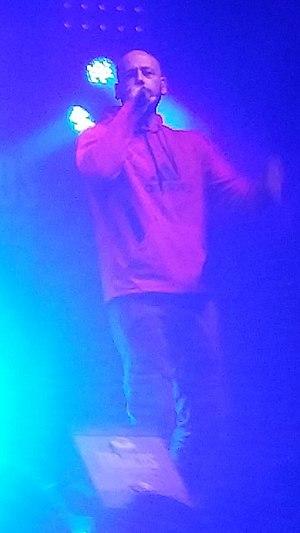
Ma photo de Sinik à Montréal , Québec, Canada aux Francos de Montréal 2019 .
Sinik, de son vrai nom Thomas Gérard Idir, né le 26 juin 1980 à Paris, est un rappeur français d'origine franco-algérienne. En 1996, Sinik forme le groupe L'Amalgame avec Fik’s Niavo, Grödash et Djorka Fella. L'Amalgame fusionne avec d'autres groupes de l'Essonne et des Hauts-de-Seine comme L'Affront et Frères Guerriers et Djorka Fella pour former Ul'Team Atom en 1998.